Transportation Security Administration

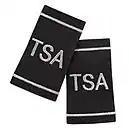
A Transportation Security Officer shoulder board

Unlike a majority of the federal government, TSA employees are not on the General Schedule pay system. Instead, a pay band system with performance-based increases was used.